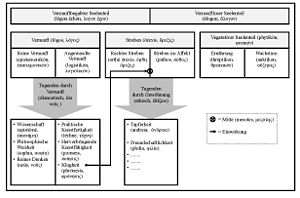
Den nikomakhæiske etik / Dyder / Sjælens inddeling
Schaubild: Seelenlehre des Aristoteles (Nikomachische Ethik)
Den nikomakhæiske etik er det vigtigste af de tre overleverede etiske skrifter af Aristoteles. Da den deler flere bøger med Den eudemiske etik er den muligvis ikke redigeret af Aristoteles selv. Hvoraf titlen kommer er uklar. Den henviser muligvis til Aristoteles' søn eller far, der begge hed Nicomachus.